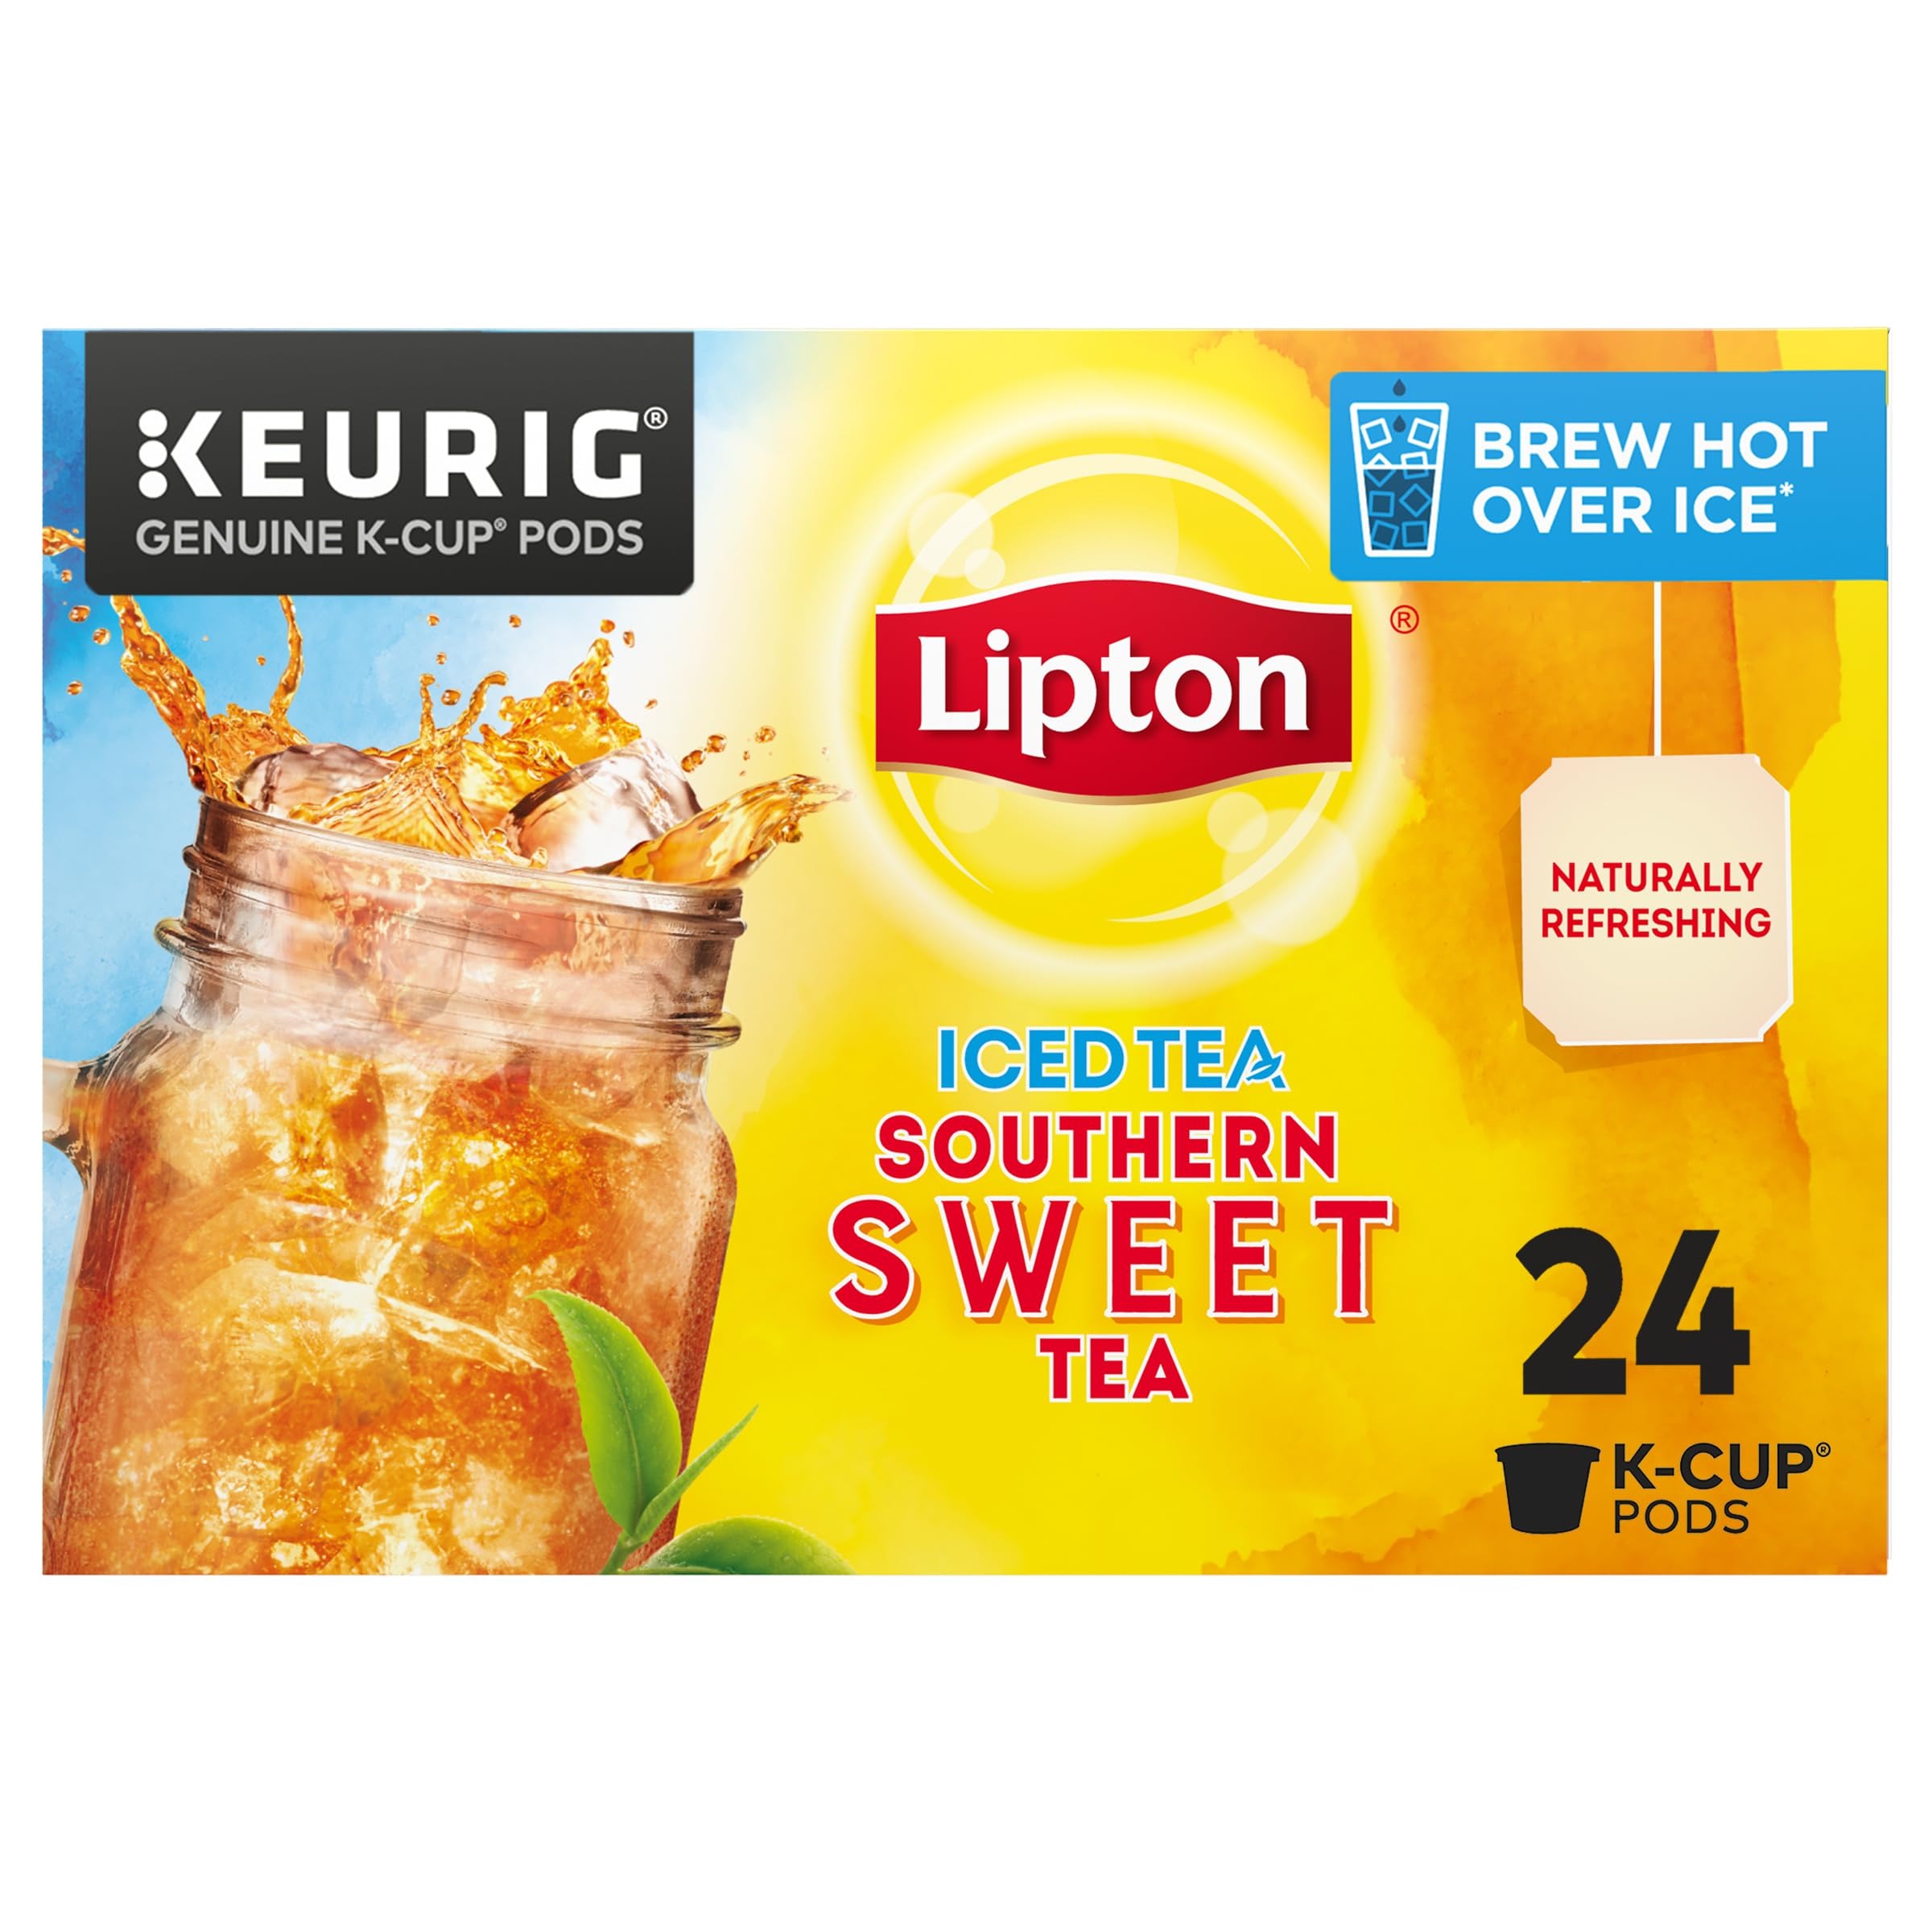
Item Name: Lipton Iced Tea K-Cups, Southern Sweet Black Tea, 24 Total K-Cup Pods
Bullet Point 1: LIPTON SOUTHERN SWEET ICED TEA: Indulge in a Lipton tea with a refreshing blend of sweetness without the added sugar for a Southern sweet iced tea that tastes good all year round
Bullet Point 2: WHAT YOU'LL GET: Caffeinated and sweetened Lipton Southern Sweet Iced Tea for a sweet and Southern taste, 24 k-cup pods per pack, 6 packs total
Bullet Point 3: WAKE UP WITH LIPTON: This Lipton tea is caffeinated, so you can enjoy the cafe experience in the comfort of your own home first thing in the morning or anytime you need a boost
Bullet Point 4: EASY TO MAKE: Place your glass filled with ice under your brewer. Add a k-cup, brew, sip, and enjoy this iced sweet tea anytime of the day or night, during any season
Bullet Point 5: TRUSTED COMPANY: Lipton is a British-American tea brand. Since Sir Thomas Lipton founded this company in 1890, it has been a trusted company for centuries, offering a smooth taste and good flavor
Value: 24.0
Unit: Count

Price: 16.99